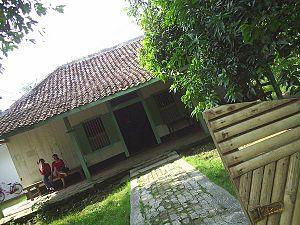
Mohammad Hatta est un homme d'État indonésien né le 12 août 1902 et mort le 14 mars 1980. Les Indonésiens l'appellent affectueusement « Bung Hatta ».
Soekarno ou Sukarno, né Koesno Sosrodihardjo, est le premier président de la République d'Indonésie dont il a proclamé l'indépendance le 17 août 1945 avec Hatta, le premier vice-président.